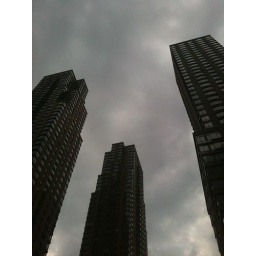
Three skyscrapers underneath a stone gray sky.